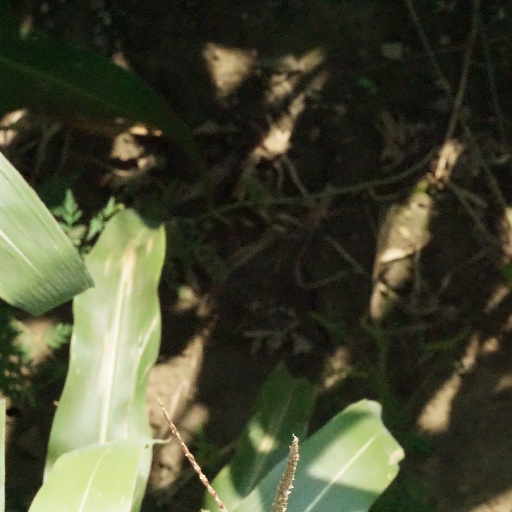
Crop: maize; corn